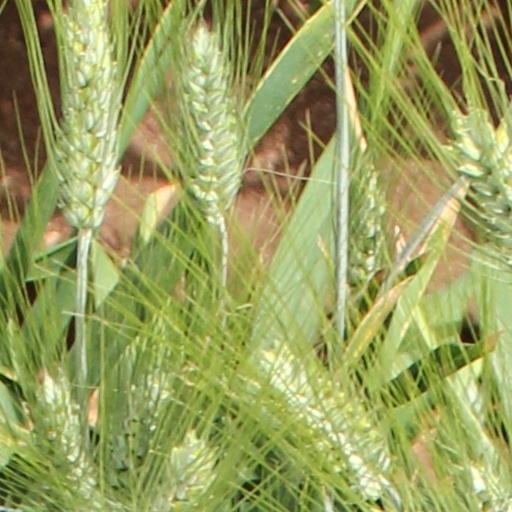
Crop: wheat